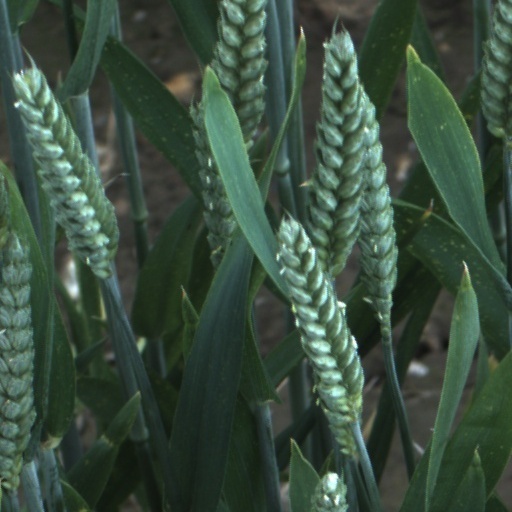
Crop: wheat